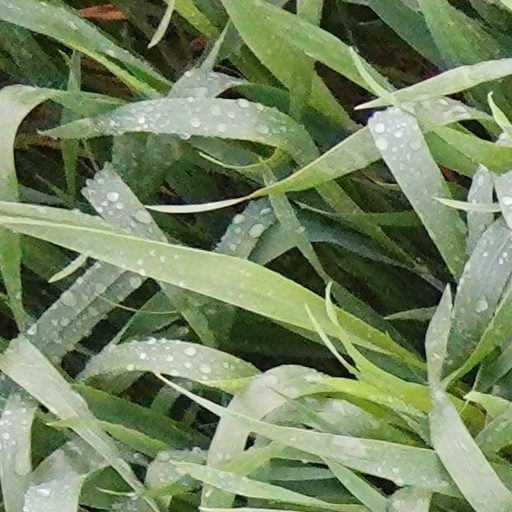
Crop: wheat